Revelation 3

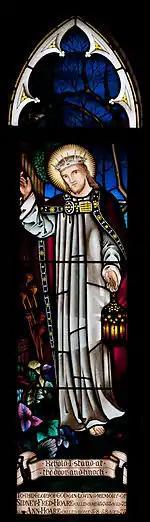
Revelation 3:20 on the stained glass window depicting Jesus at St Alban's Anglican Church, Five Dock, New South Wales, Australia

The vision of Christ "standing at the door" may be expressive of the near approach, or sudden coming of Christ to judgment (see ), and his knocking may signify the notice that will be given of it, by some of the immediate forerunners and signs of his coming; which yet will be observed but by a few, such a general sleepiness will have seized all professors of religion; and particularly may intend the midnight cry, which will, in its issue, rouse them all.